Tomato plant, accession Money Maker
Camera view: bottom (45 deg); turntable rotation: 300 degrees
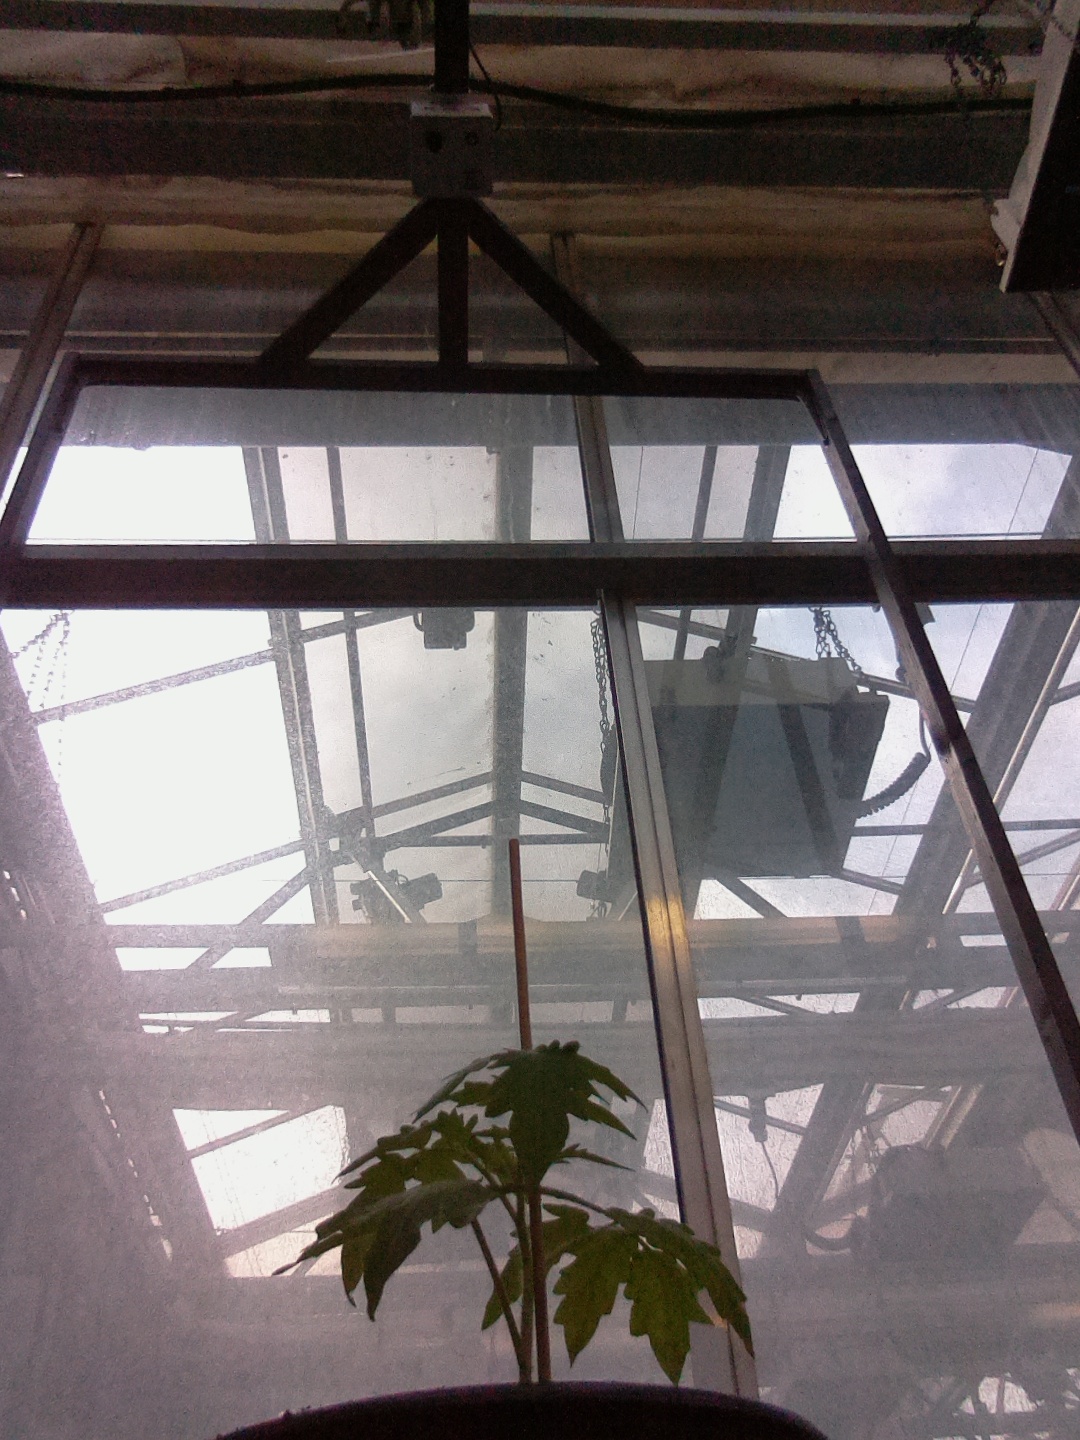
BBCH growth stage 13: 6 of true leaves visible